Whiteside Theatre

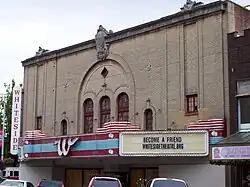
The Whiteside Theatre in 2009

The Whiteside Theatre is a historic theater building in Corvallis, Oregon, United States. Constructed in 1922 and closed as a commercial theater in 2002, the 800-seat venue was named to the National Register of Historic Places in 2009.